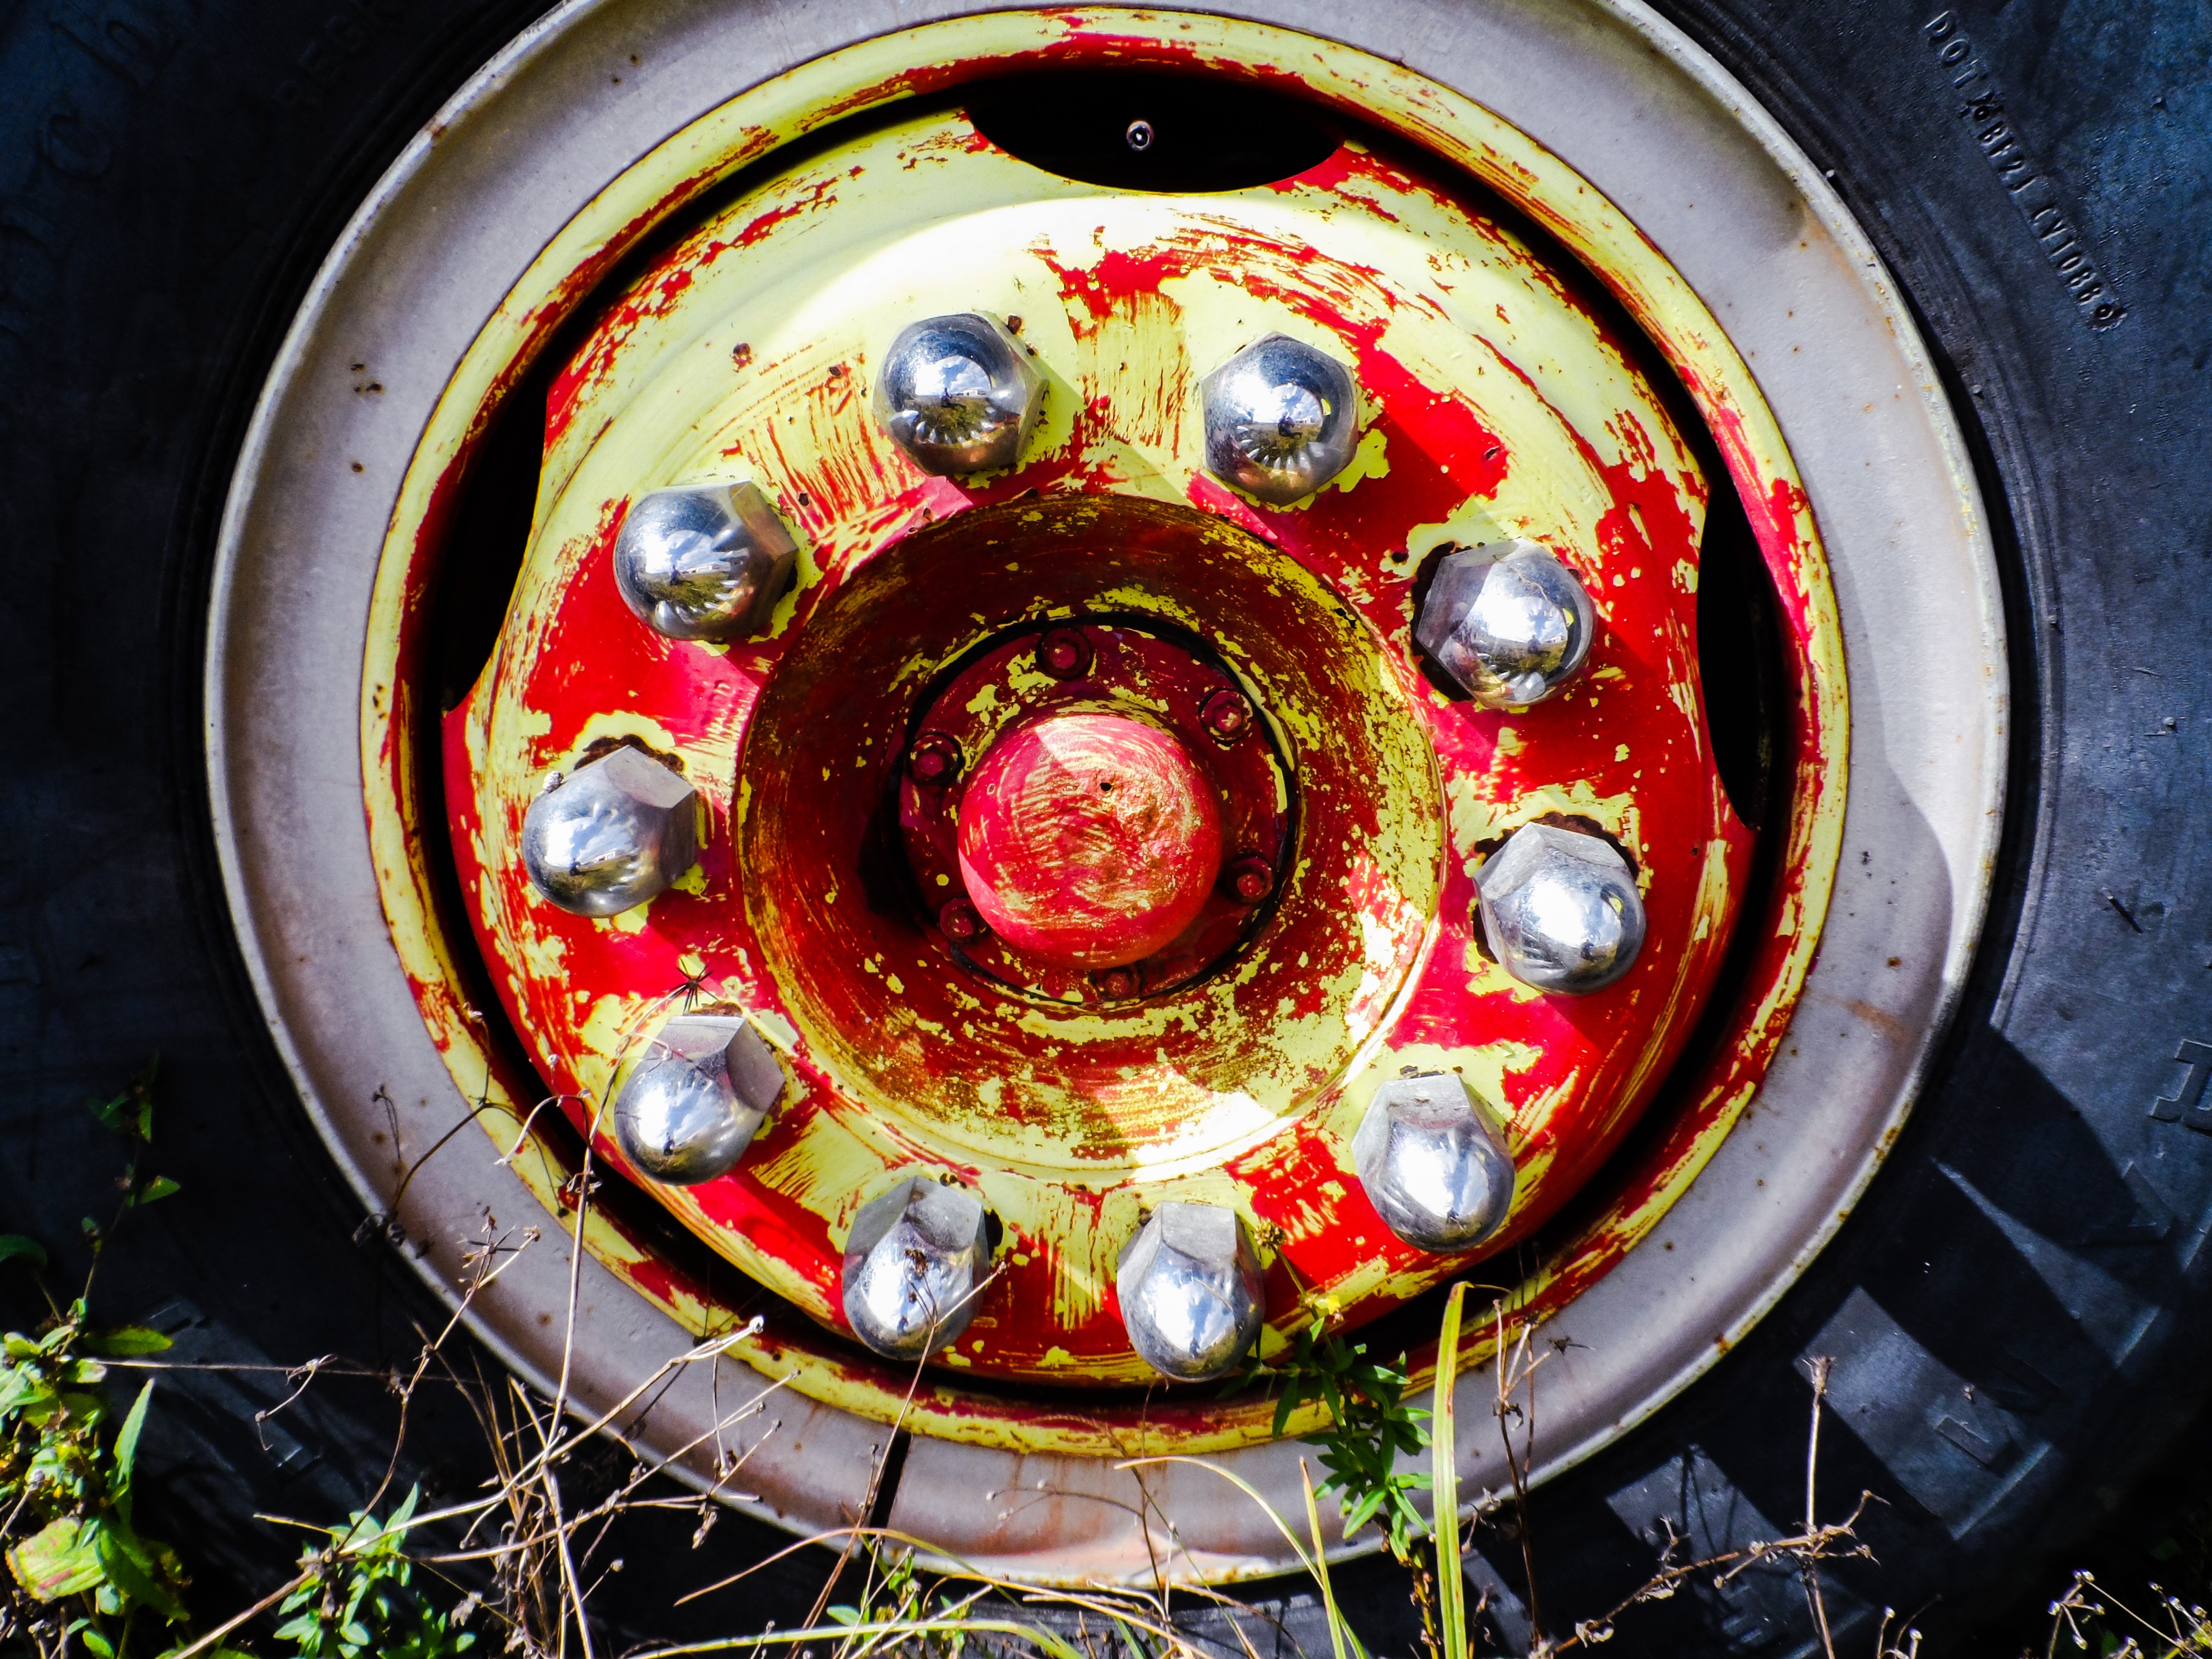
white, wheel, round, glass, steel, transportation, orange, truck, red, color, metal, tire, circle, nuts, mechanical, tires, rim, trucks, bolts, florida, rims, immokalee